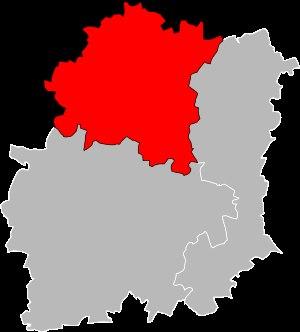
Le département de l'Essonne est un département français situé au sud ouest de la région Île-de-France. Il est pour 40 % de son territoire intégré à l’agglomération parisienne.